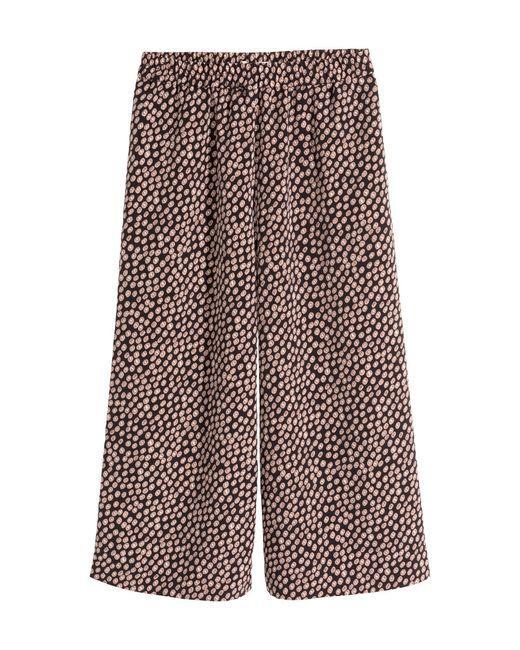
Lässiges Hosen-Outfit mit Punktmuster für Damen